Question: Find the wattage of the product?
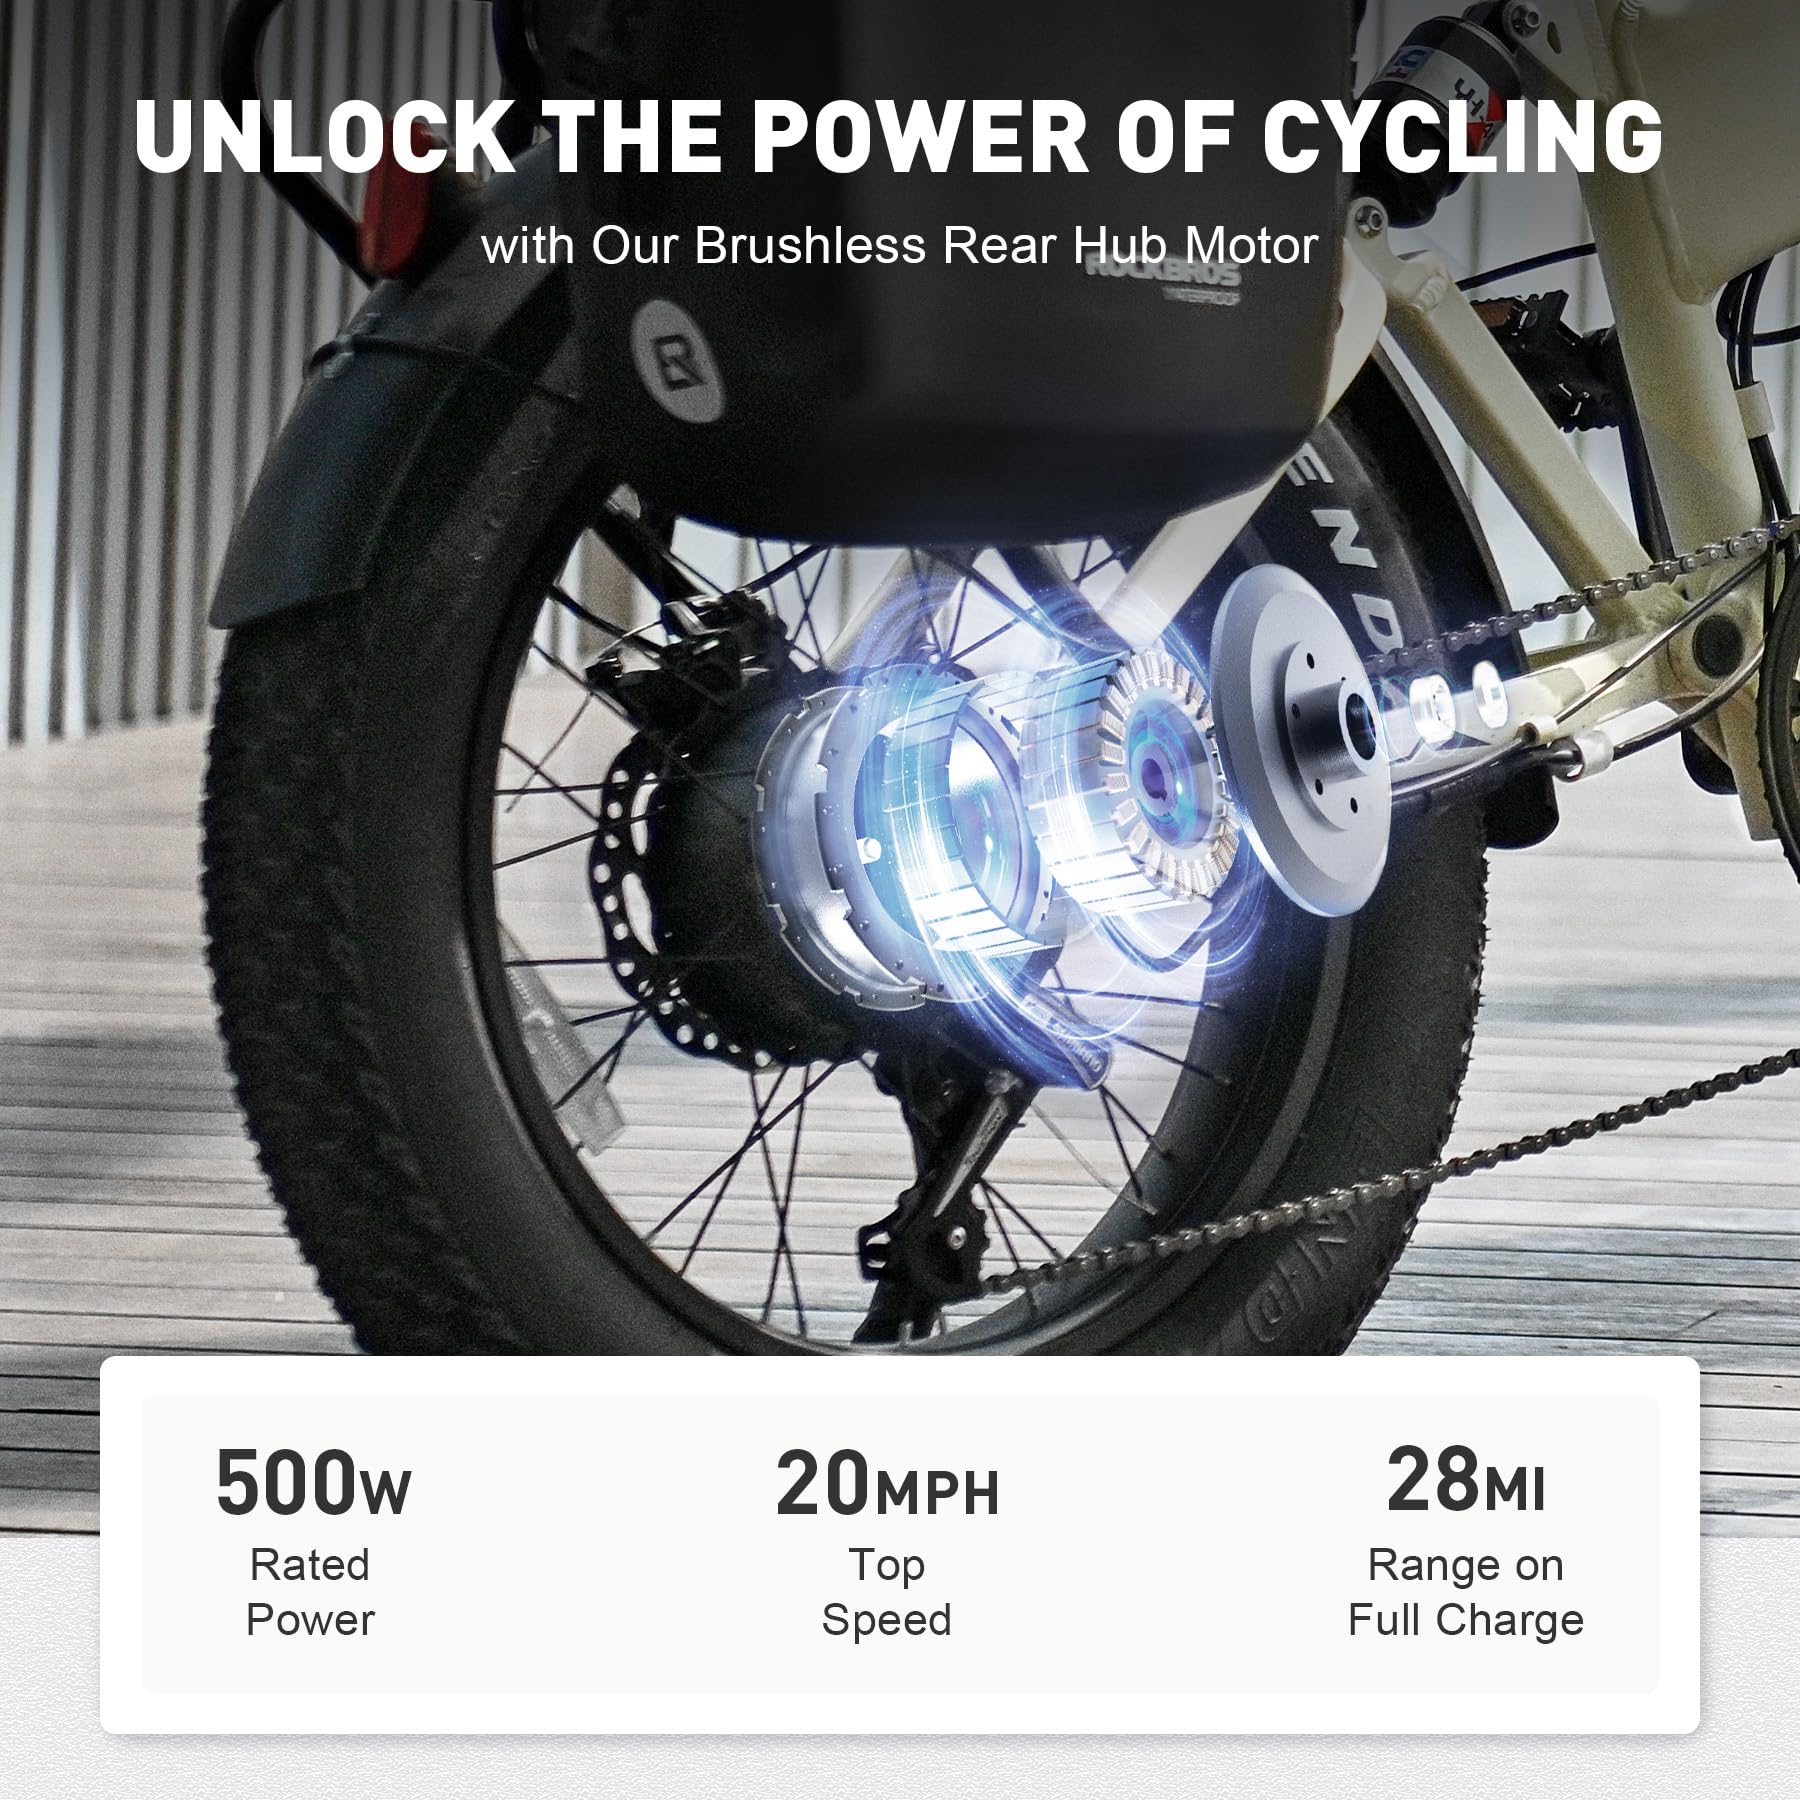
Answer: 500.0 watt